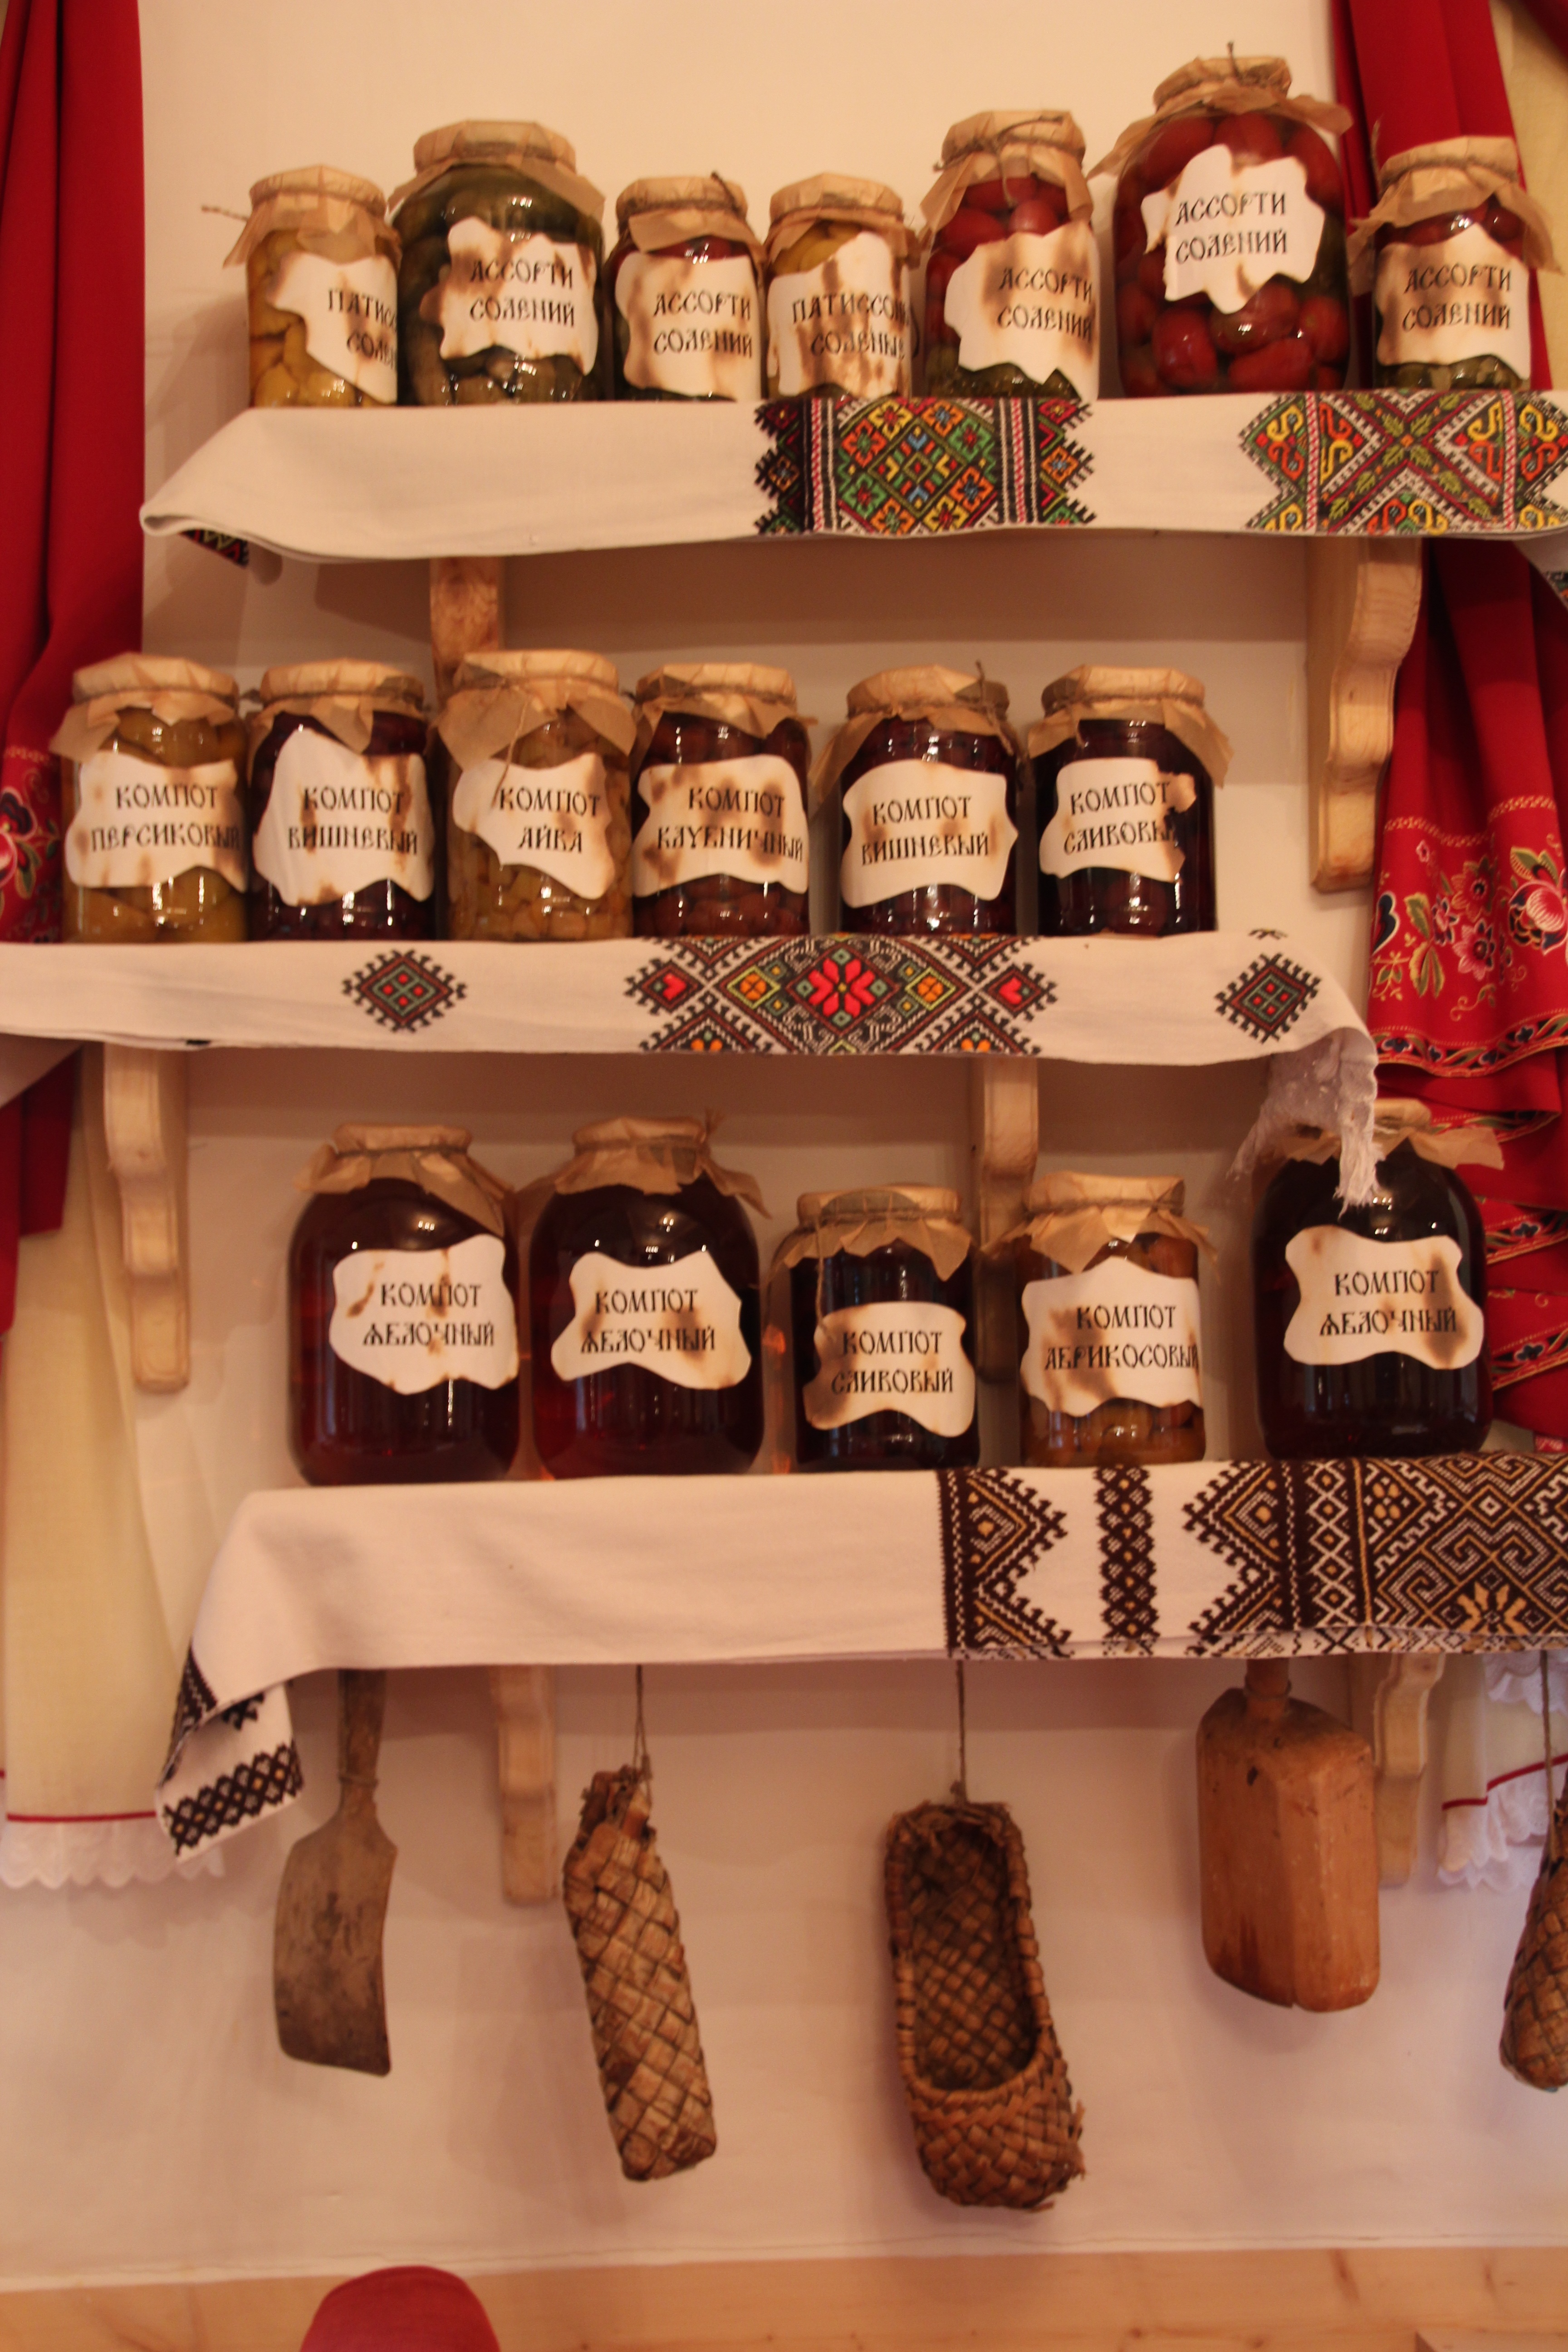
food, shelf, dessert, art, honey honey pot, honey pots